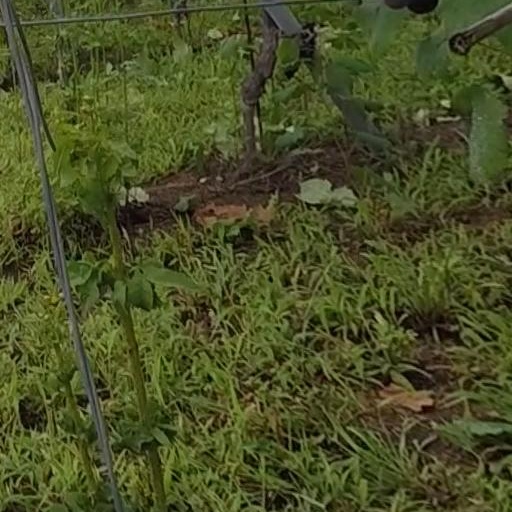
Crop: grape